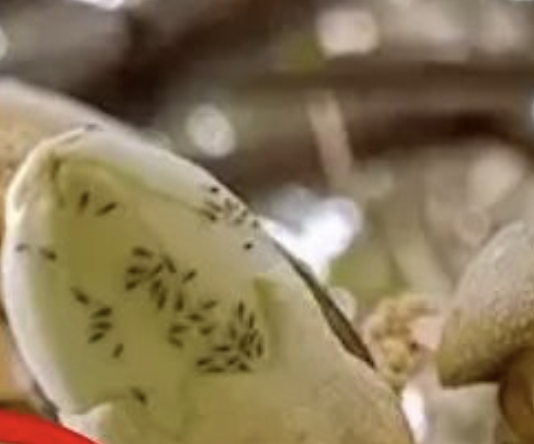
Label: thrips_disease